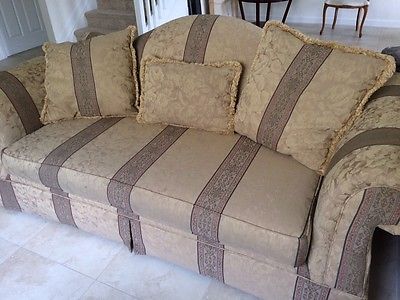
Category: sofa